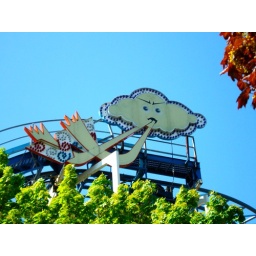
Fun Forest sign peeking over tree tops @ Seattle Center